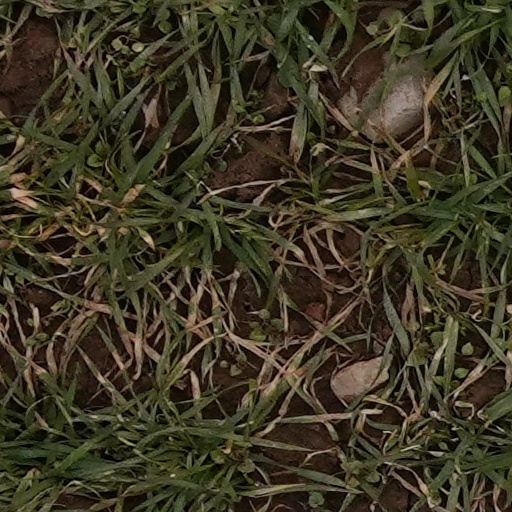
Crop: wheat